1987–88 Southampton F.C. season

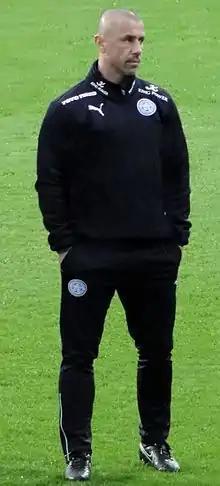
Striker Kevin Phillips signed as a youth player in 1987. He would later leave before making a first team appearance, but returned in 2003 for two years.

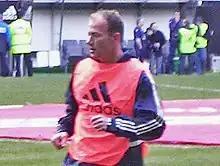
Alan Shearer made his debut for Southampton in March.

During the 1987 close season, Southampton faced a number of changes amidst rumours of "dressing room unrest" sparked by the public dismissal of Mark Dennis late the previous season. Following the departure of third-choice goalkeeper Phil Kite in May, who made his loan move to Third Division outfit Gillingham permanent, the Saints also lost first-choice goalkeeper and two-time Player of the Season award winner Peter Shilton, who left for Derby County following their promotion to the top flight as Second Division champions. Also released in the summer were David Armstrong, who had been a mainstay for the team for six years, but moved on a free transfer to Bournemouth for their first season in the Second Division; Jon Gittens, who had struggled to break into the Saints first team and moved on a free transfer to Swindon Town, another new arrival in the second flight; and George Lawrence, who ended his second spell at The Dell to join Millwall a division below for a fee of £160,000.